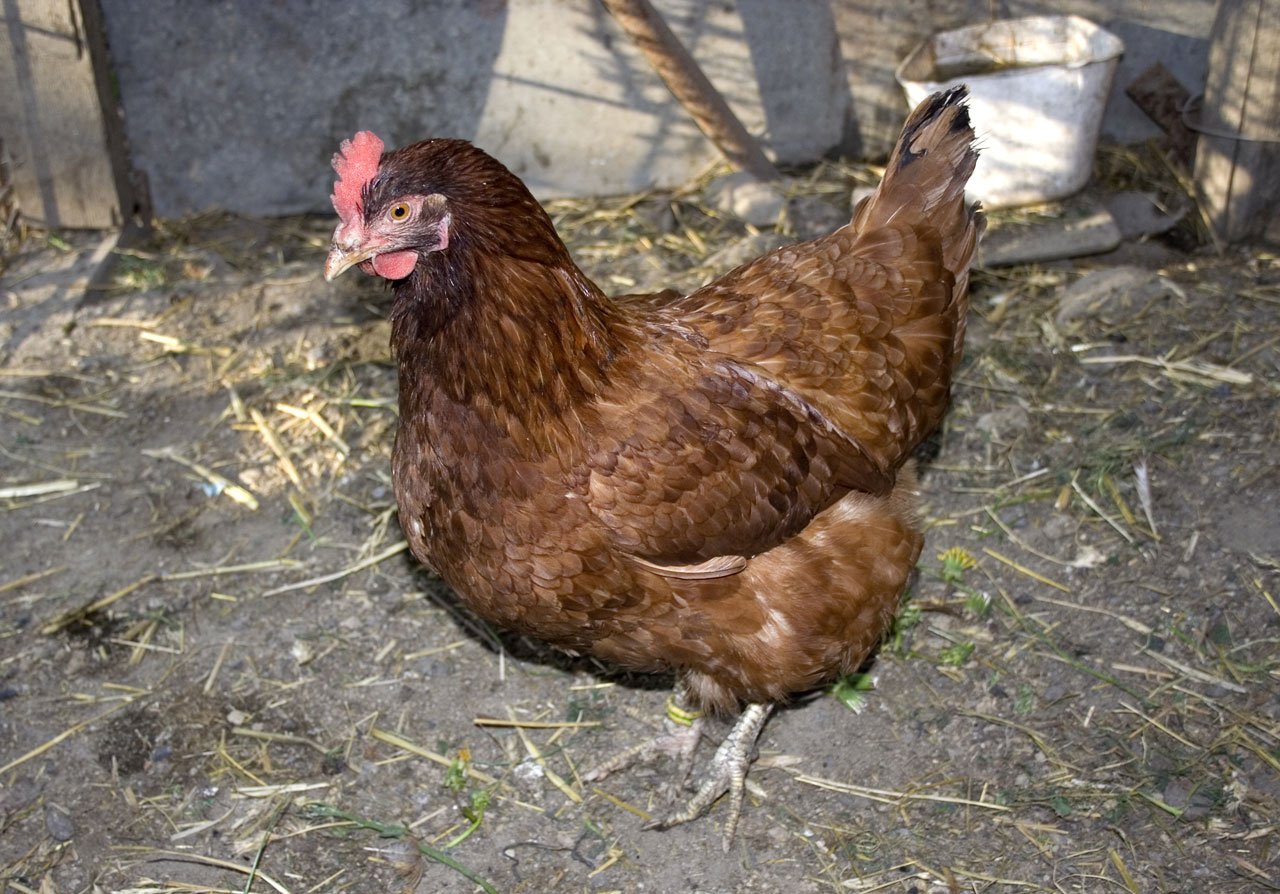
bird, animal, beak, brown, feather, chicken, fowl, fauna, rooster, poultry, hen, galliformes, vertebrate, phasianidae, fowls